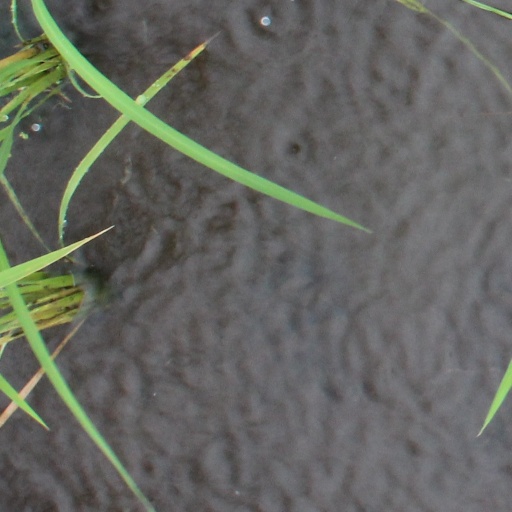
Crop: rice